Carcere dei Cappuccini

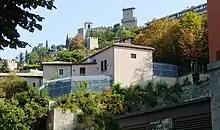
Carcere dei Cappuccini

Carcere dei Cappuccini is a prison in City of San Marino, San Marino. It was opened in 1970. Before 1970, the prison was based in Guaita, one of the 3 towers of the City of San Marino.